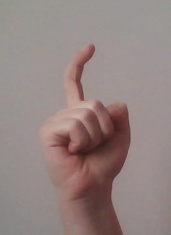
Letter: ra